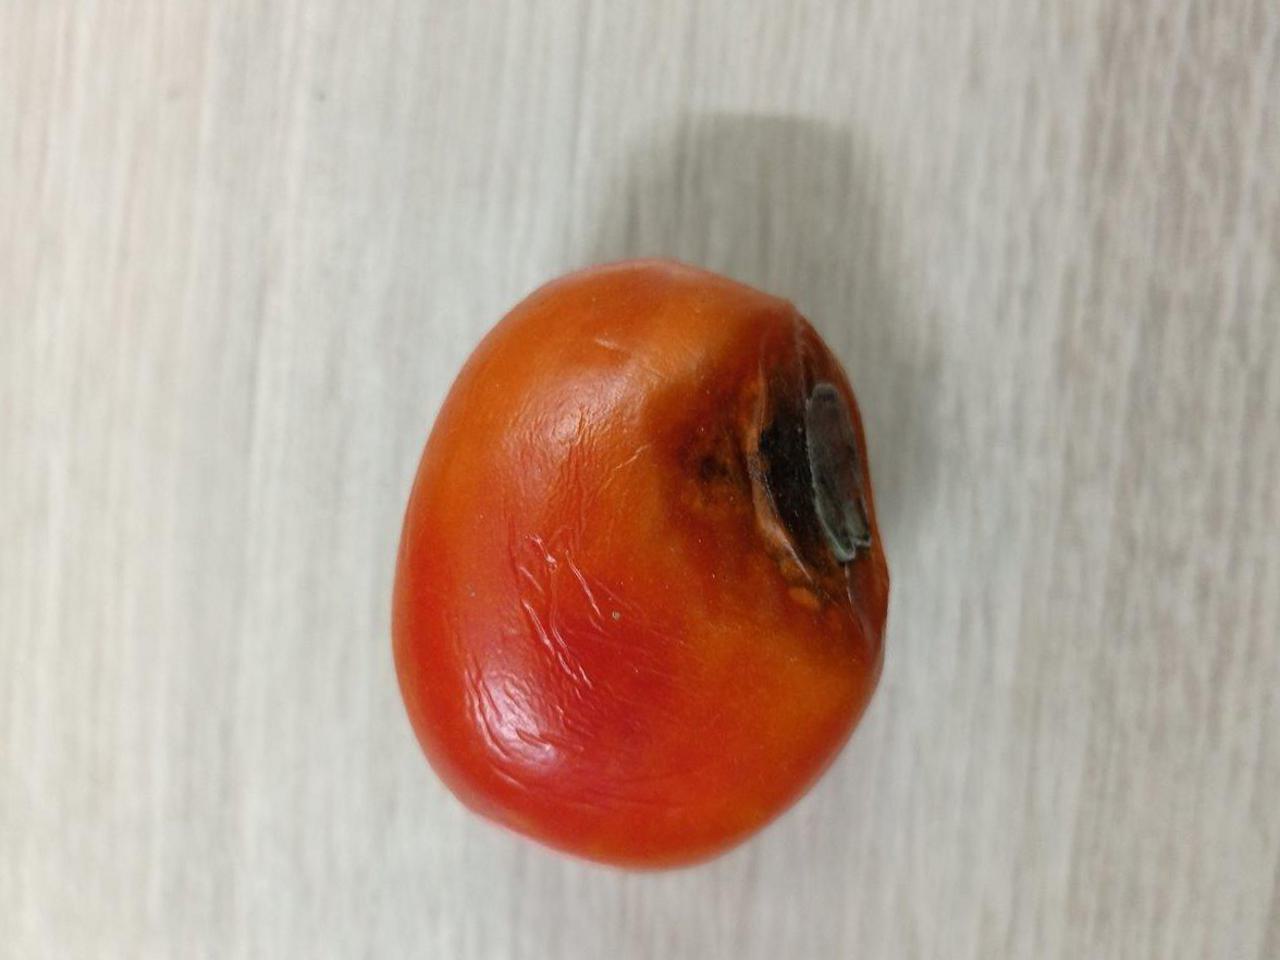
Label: Rotten